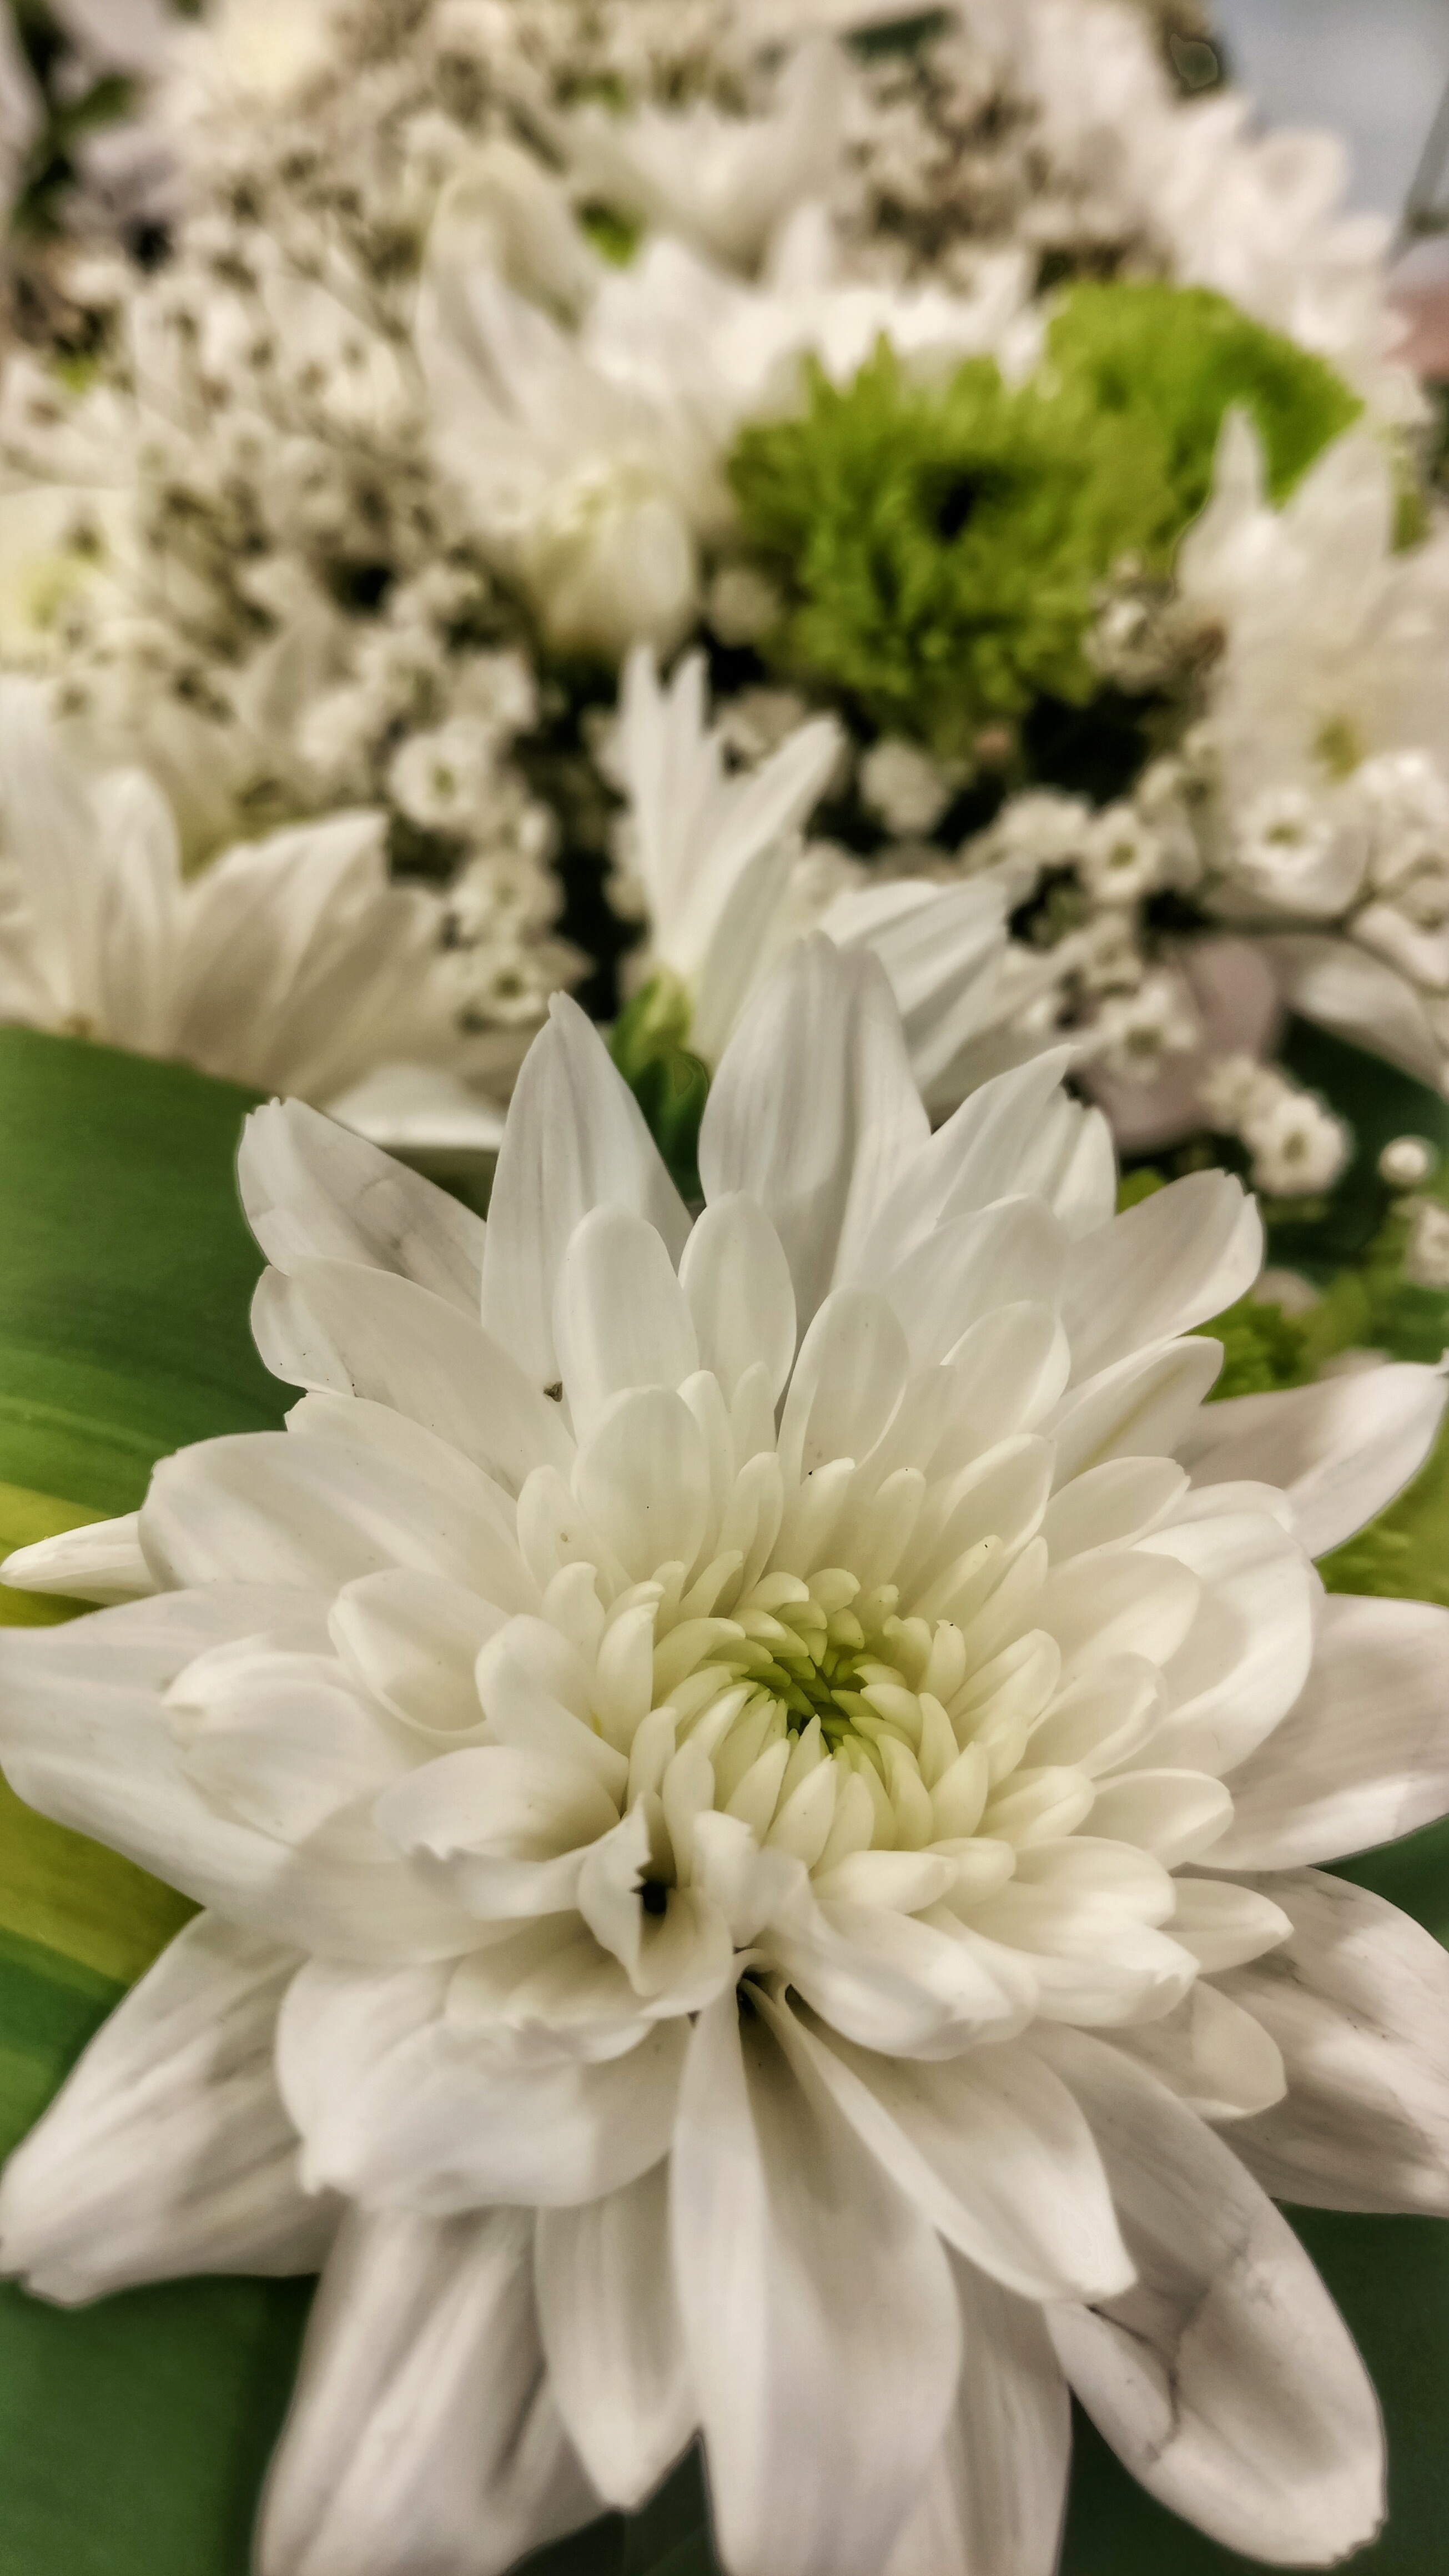
blossom, plant, white, flower, petal, green, botany, flora, close up, floristry, macro photography, flowering plant, daisy family, flower bouquet, floral design, land plant, chrysanths, flower arranging